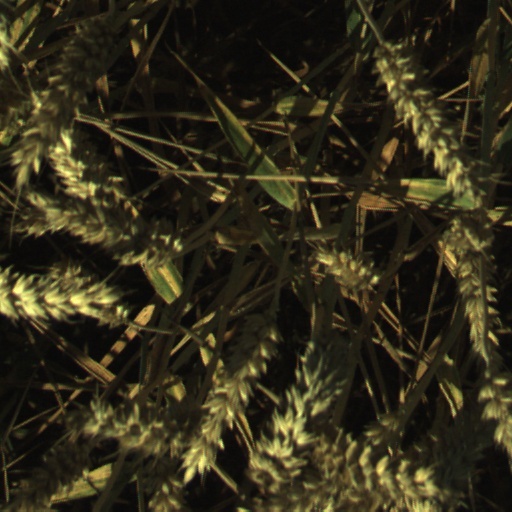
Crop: wheat